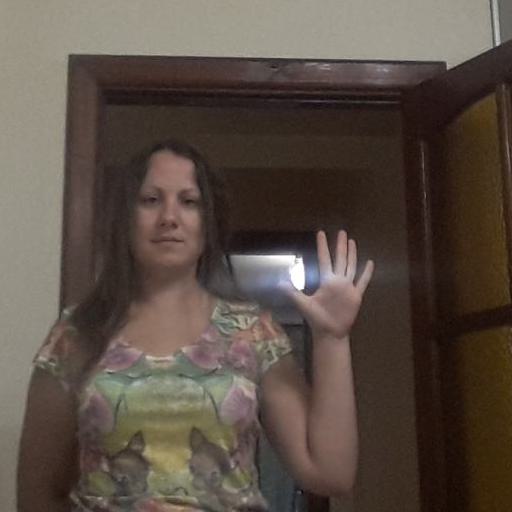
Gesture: palm